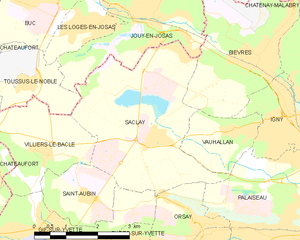
Carte des communes françaises Saclay